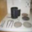
Label: can